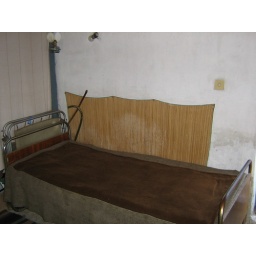
bed in the kitchen area downstairs